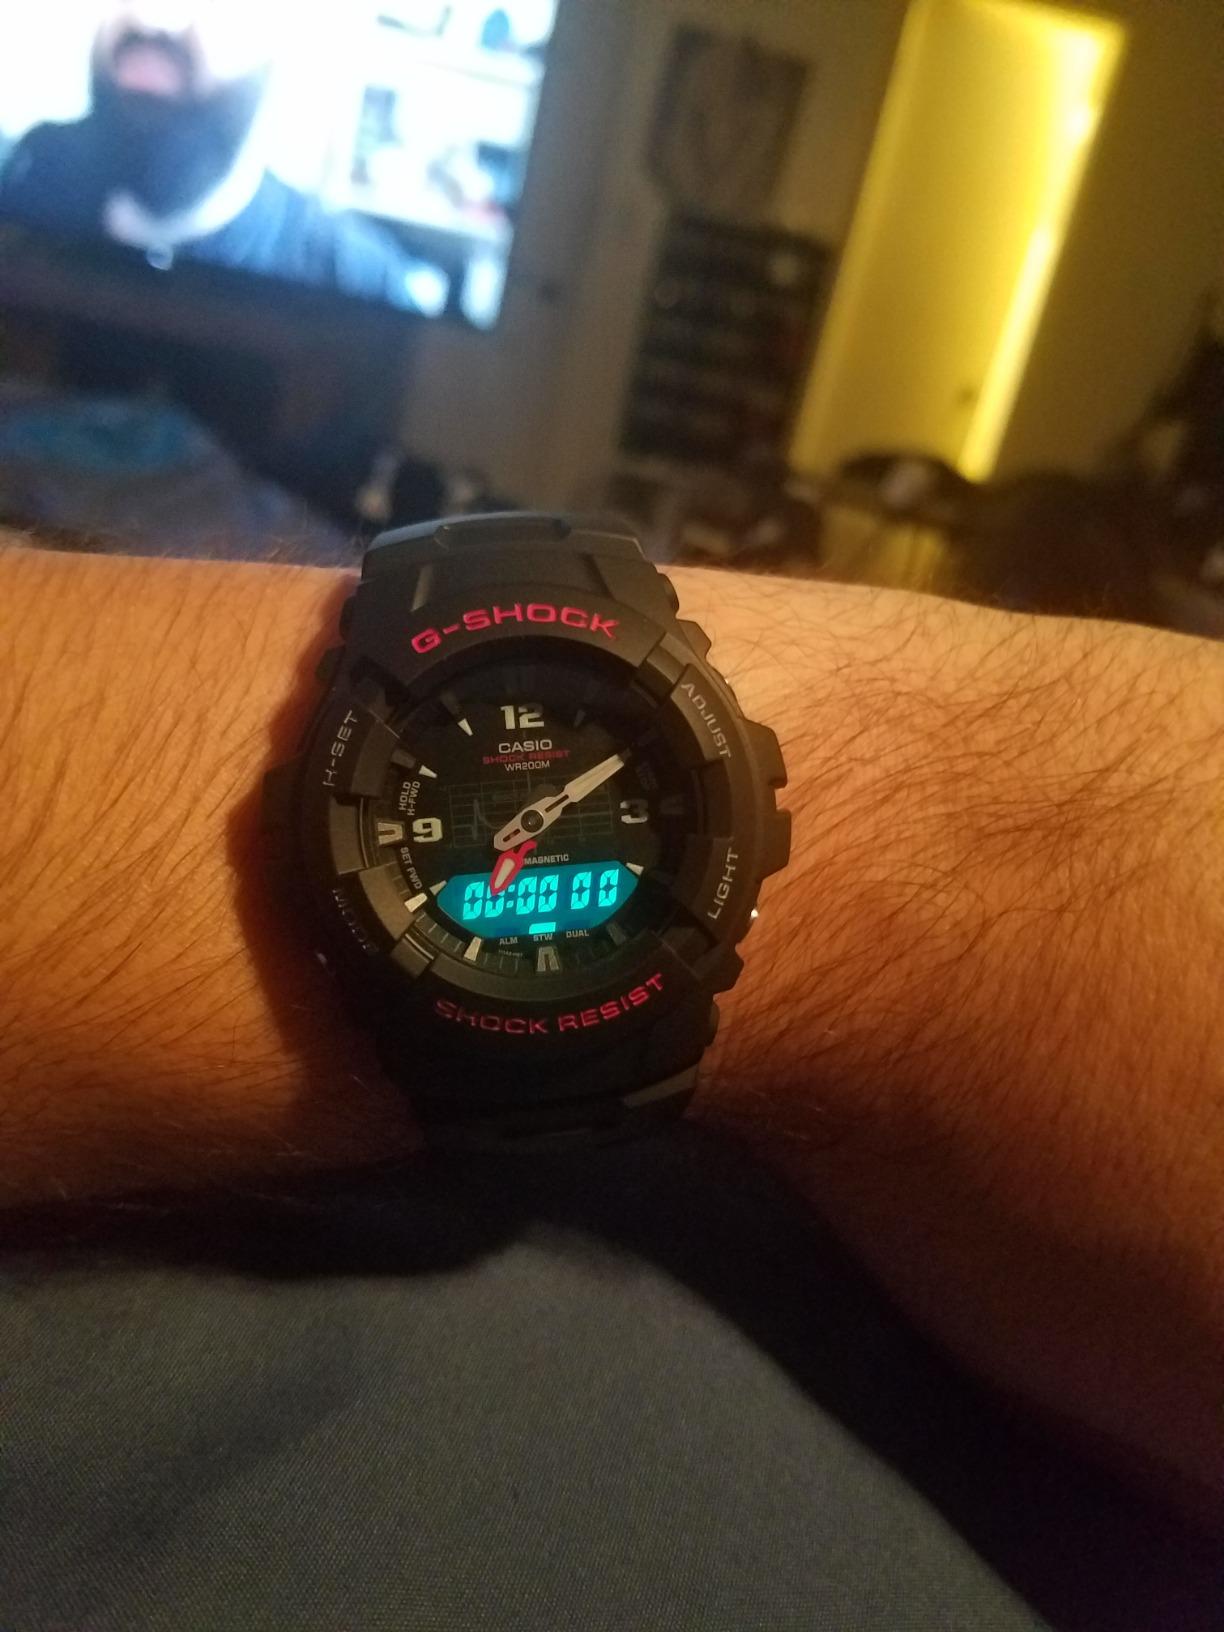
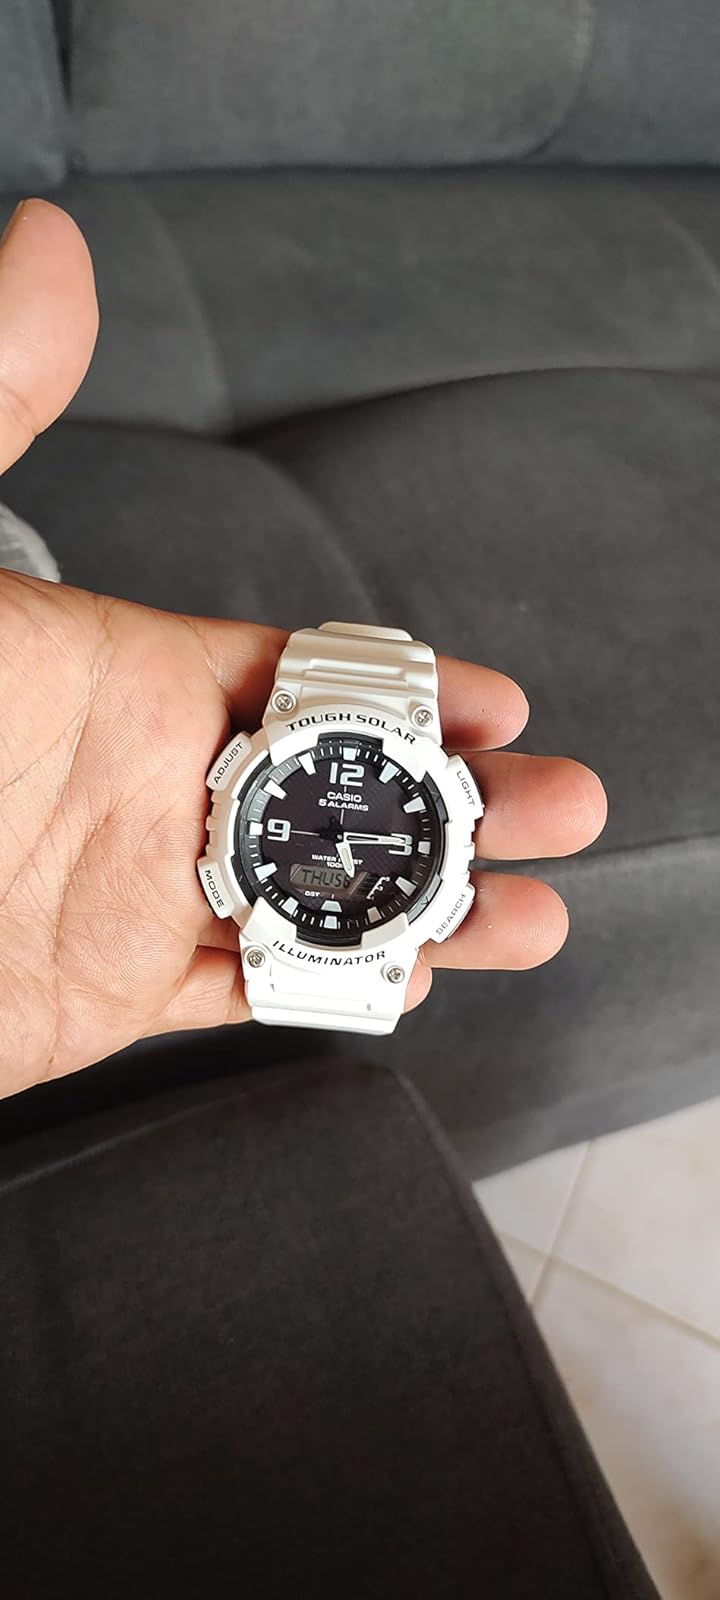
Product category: accessories_watch
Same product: no